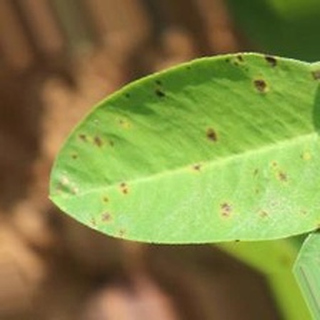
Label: groundnut_early_leaf_spot